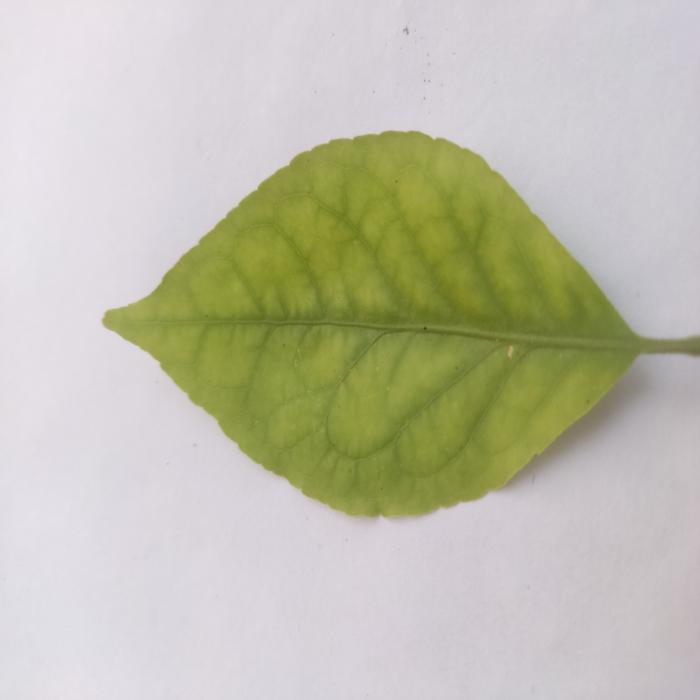
Crop: Aegle Marmelos
Leaf condition: Cercospora_Leaf